François Walferdin

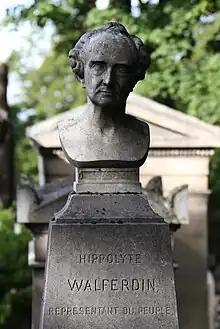
Bust by Bonnardel of Walfardin's tomb in Père-Lachaise Cemetery.

François Hippolyte Walferdin (8 June 1795 – 25 January 1880) was a French politician, physicist, art collector, editor, and writer.